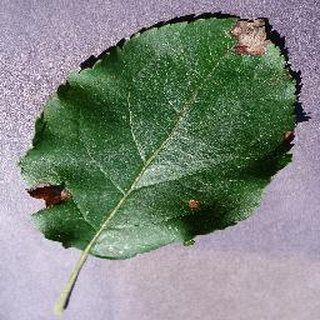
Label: apple_black_rot